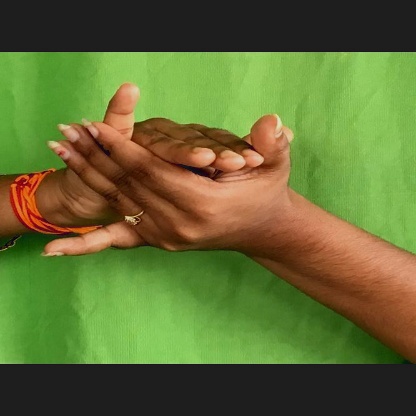
Mudra: Kurma